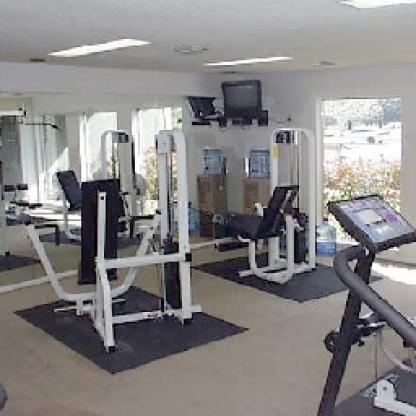
Scene: Indoor